Christine de Pizan

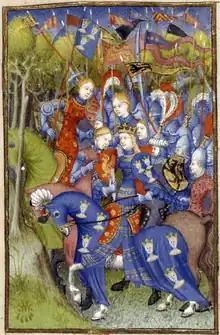
A miniature of Queen Penthesilea with her army of Amazons coming to the aid of the Trojan army, illustrating "L'Épître Othéa a Hector"

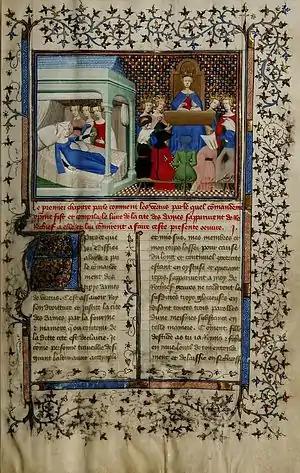
One page of Christine's book "Le livre des trois vertus". In the illumination Christine is kept from rest by the Three Virtues.

Although Venetian by birth, Christine expressed a fervent nationalism for France. Affectively and financially she became attached to the French royal family, donating or dedicating her early ballads to its members, including Isabeau of Bavaria, Louis I, Duke of Orléans, and Marie of Berry. Patronage changed in the late Middle Ages. Texts were still produced and circulated as continuous roll manuscripts, but were increasingly replaced by the bound codex. Members of the royal family became patrons of writers by commissioning books. As materials became cheaper a book trade developed, so writers and bookmakers produced books for the French nobility, who could afford to establish their own libraries. Christine thus had no single patron who consistently supported her financially and became associated with the royal court and the different factions of the royal family – the Burgundy, Orleans and Berry – each having their own respective courts. Throughout her career Christine undertook concurrent paid projects for individual patrons and subsequently published these works for dissemination among the nobility of France.